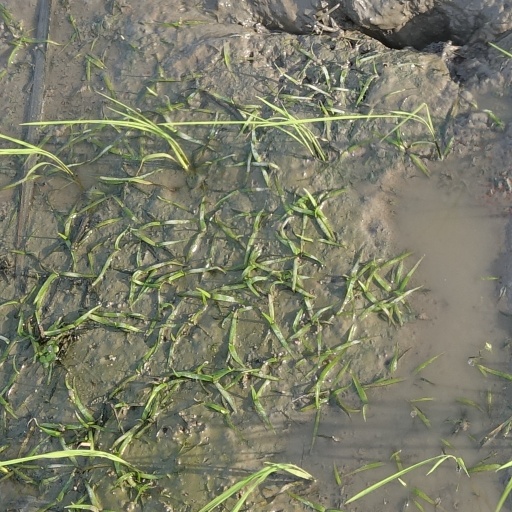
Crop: rice